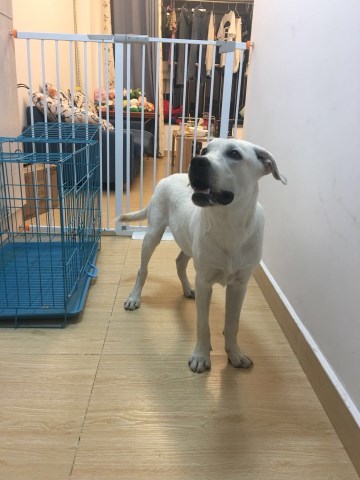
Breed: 3580-n000122-Labrador_retriever